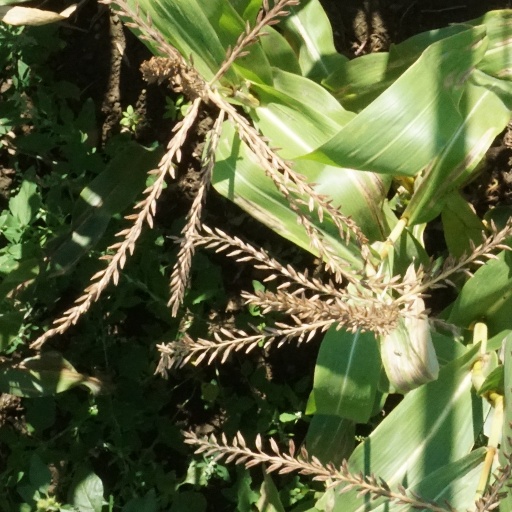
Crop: maize; corn